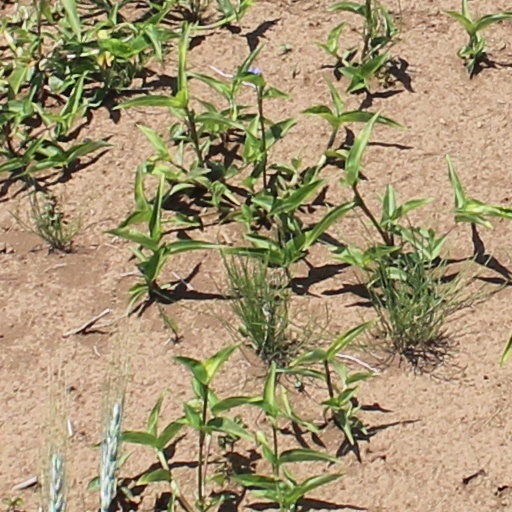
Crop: wheat